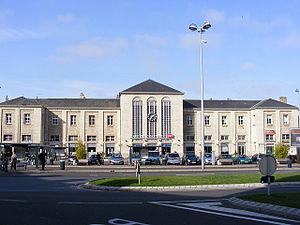
Gare de Chartres https://commons.wikimedia.org/w/index.php?title=File:Gare_de_Chartres_02.jpg&amp
Chartres est une commune française, préfecture du département d'Eure-et-Loir, dans la région Centre-Val de Loire. La ville se situe à environ quatre-vingt-dix kilomètres de Paris. Elle est surnommée « Capitale de la lumière et du parfum ».
La gare de Chartres est une gare ferroviaire française des lignes de Paris-Montparnasse à Brest et de Chartres à Bordeaux-Saint-Jean, située sur le territoire de la commune de Chartres, dans le département d'Eure-et-Loir, en région Centre-Val de Loire.
Henri Pacon est un décorateur, designer et architecte français.